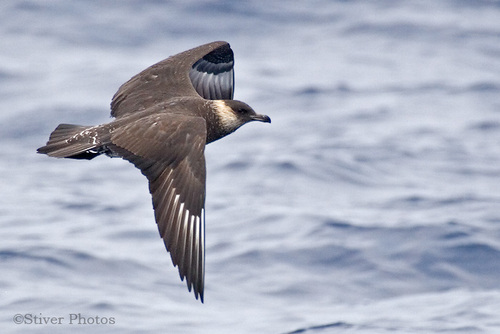
a large bird has a brown back, a tan cheek patch, and white wingbars.
this bird is mainly brown and white in color, and contains a large head in comparison with its body size, and a white nape.
this is a brown bird with a long wing span, a white nape and white secondaries.
this bird has long wings with curves and a white stripe around the throatlarge bird with short bill, dark gray crown and white throat.
this bird is dark gray with white stripes in its wings and around its neck.
this large bird has gray wings and its rump is gray and white.
a gray bird with a ring of white around the neck, with a medium sized beak.
this bird has a long wingspan, with white plumage on it's nape and throat, and dark brown everywhere else.
a medium sized grey bird, with a white nape, and a pointed bill.
Species: Pomarine Jaeger